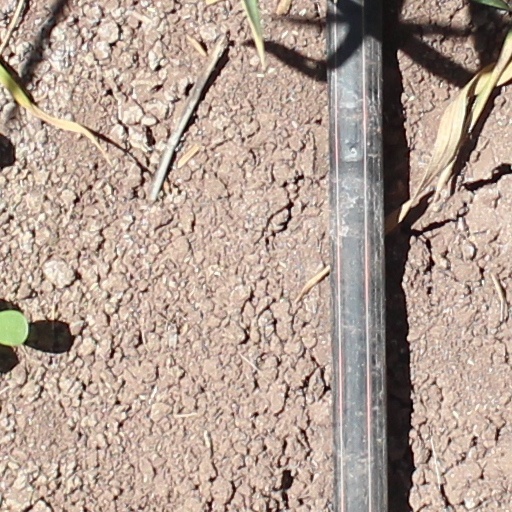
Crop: wheat